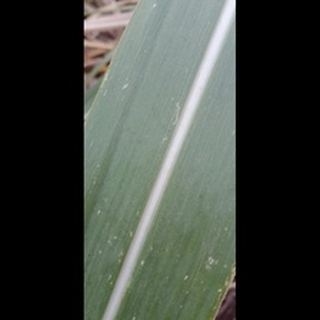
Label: sugarcane_mosaic